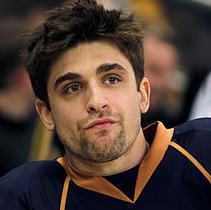
Age: 24